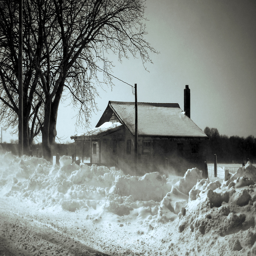
a lone house endures a major winter storm .